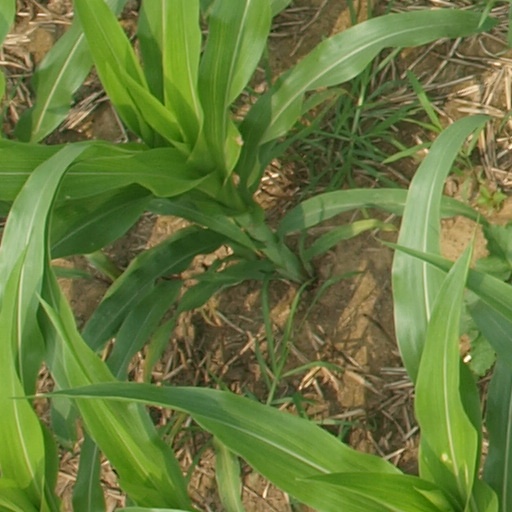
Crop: maize; corn